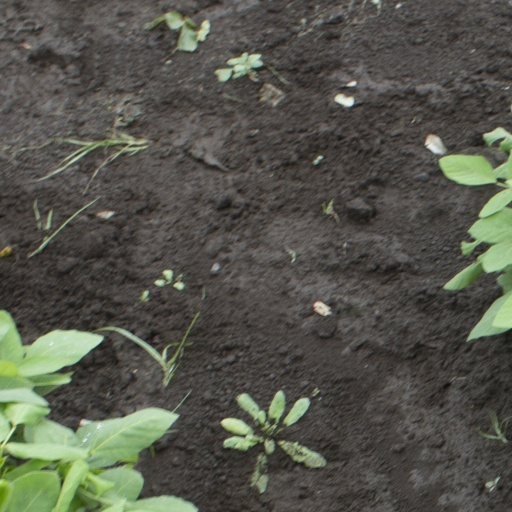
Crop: soybean